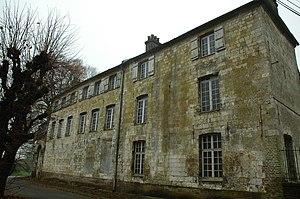
Pommera est une commune française située dans le département du Pas-de-Calais en région Hauts-de-France.